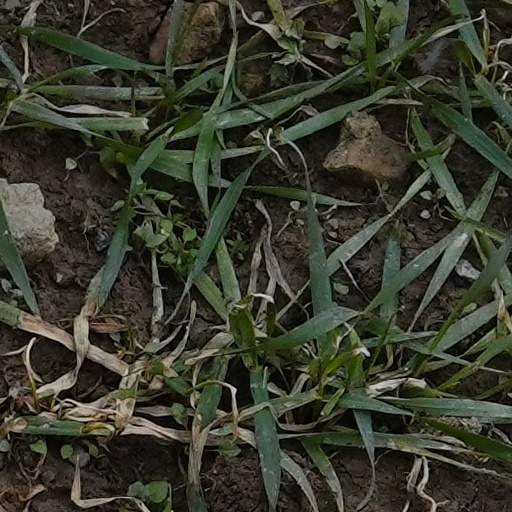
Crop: wheat